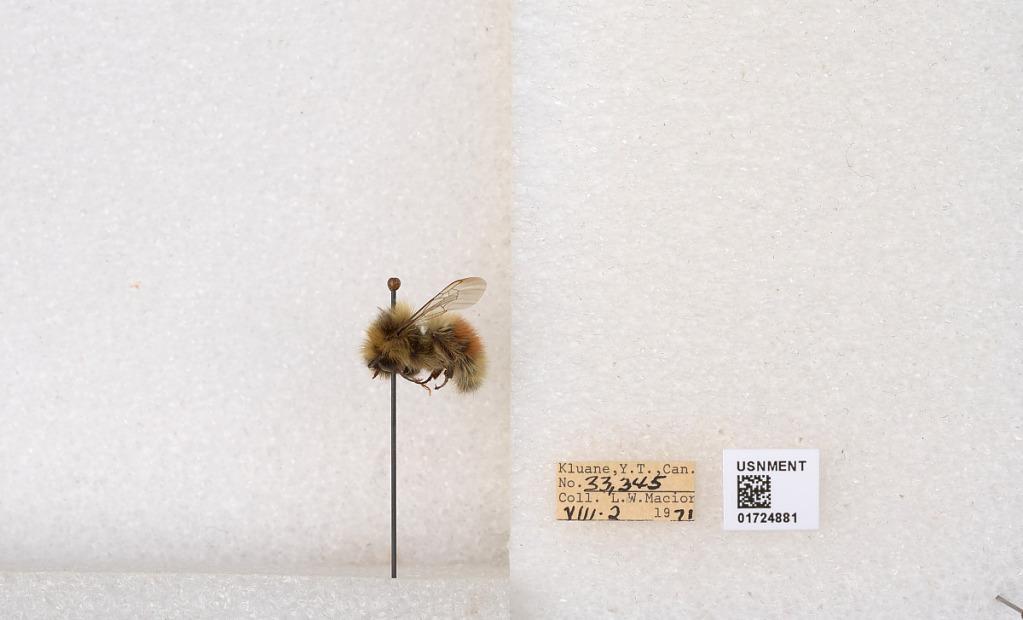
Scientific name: Bombus (Pyrobombus) sylvicola Kirby
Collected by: L. Macior
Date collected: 1971-8-2
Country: Canada
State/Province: Yukon Teritory
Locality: Kluane National Park and Reserve
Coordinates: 60.7493, -139.504